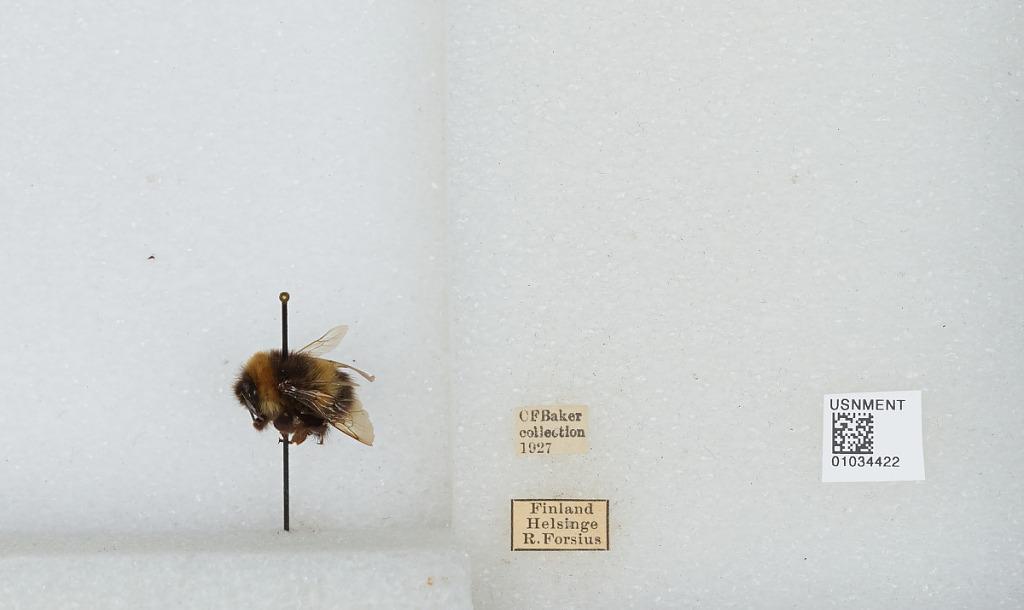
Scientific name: Bombus (Bombus) terrestris (Linnaeus)
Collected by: R. Forsius
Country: Finland
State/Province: Uusimaa
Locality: Helsinge [Helsinki]
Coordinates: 60.1708, 24.9375